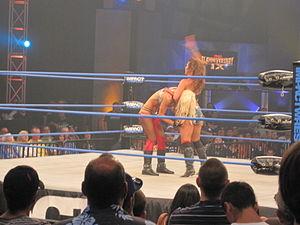
Mickie Laree James de son nom de scène Mickie James née le 31 août 1979 à Richmond, en Virginie est une catcheuse et une chanteuse occasionnelle américaine. Elle travaille actuellement à la World Wrestling Entertainment, dans la division Raw.